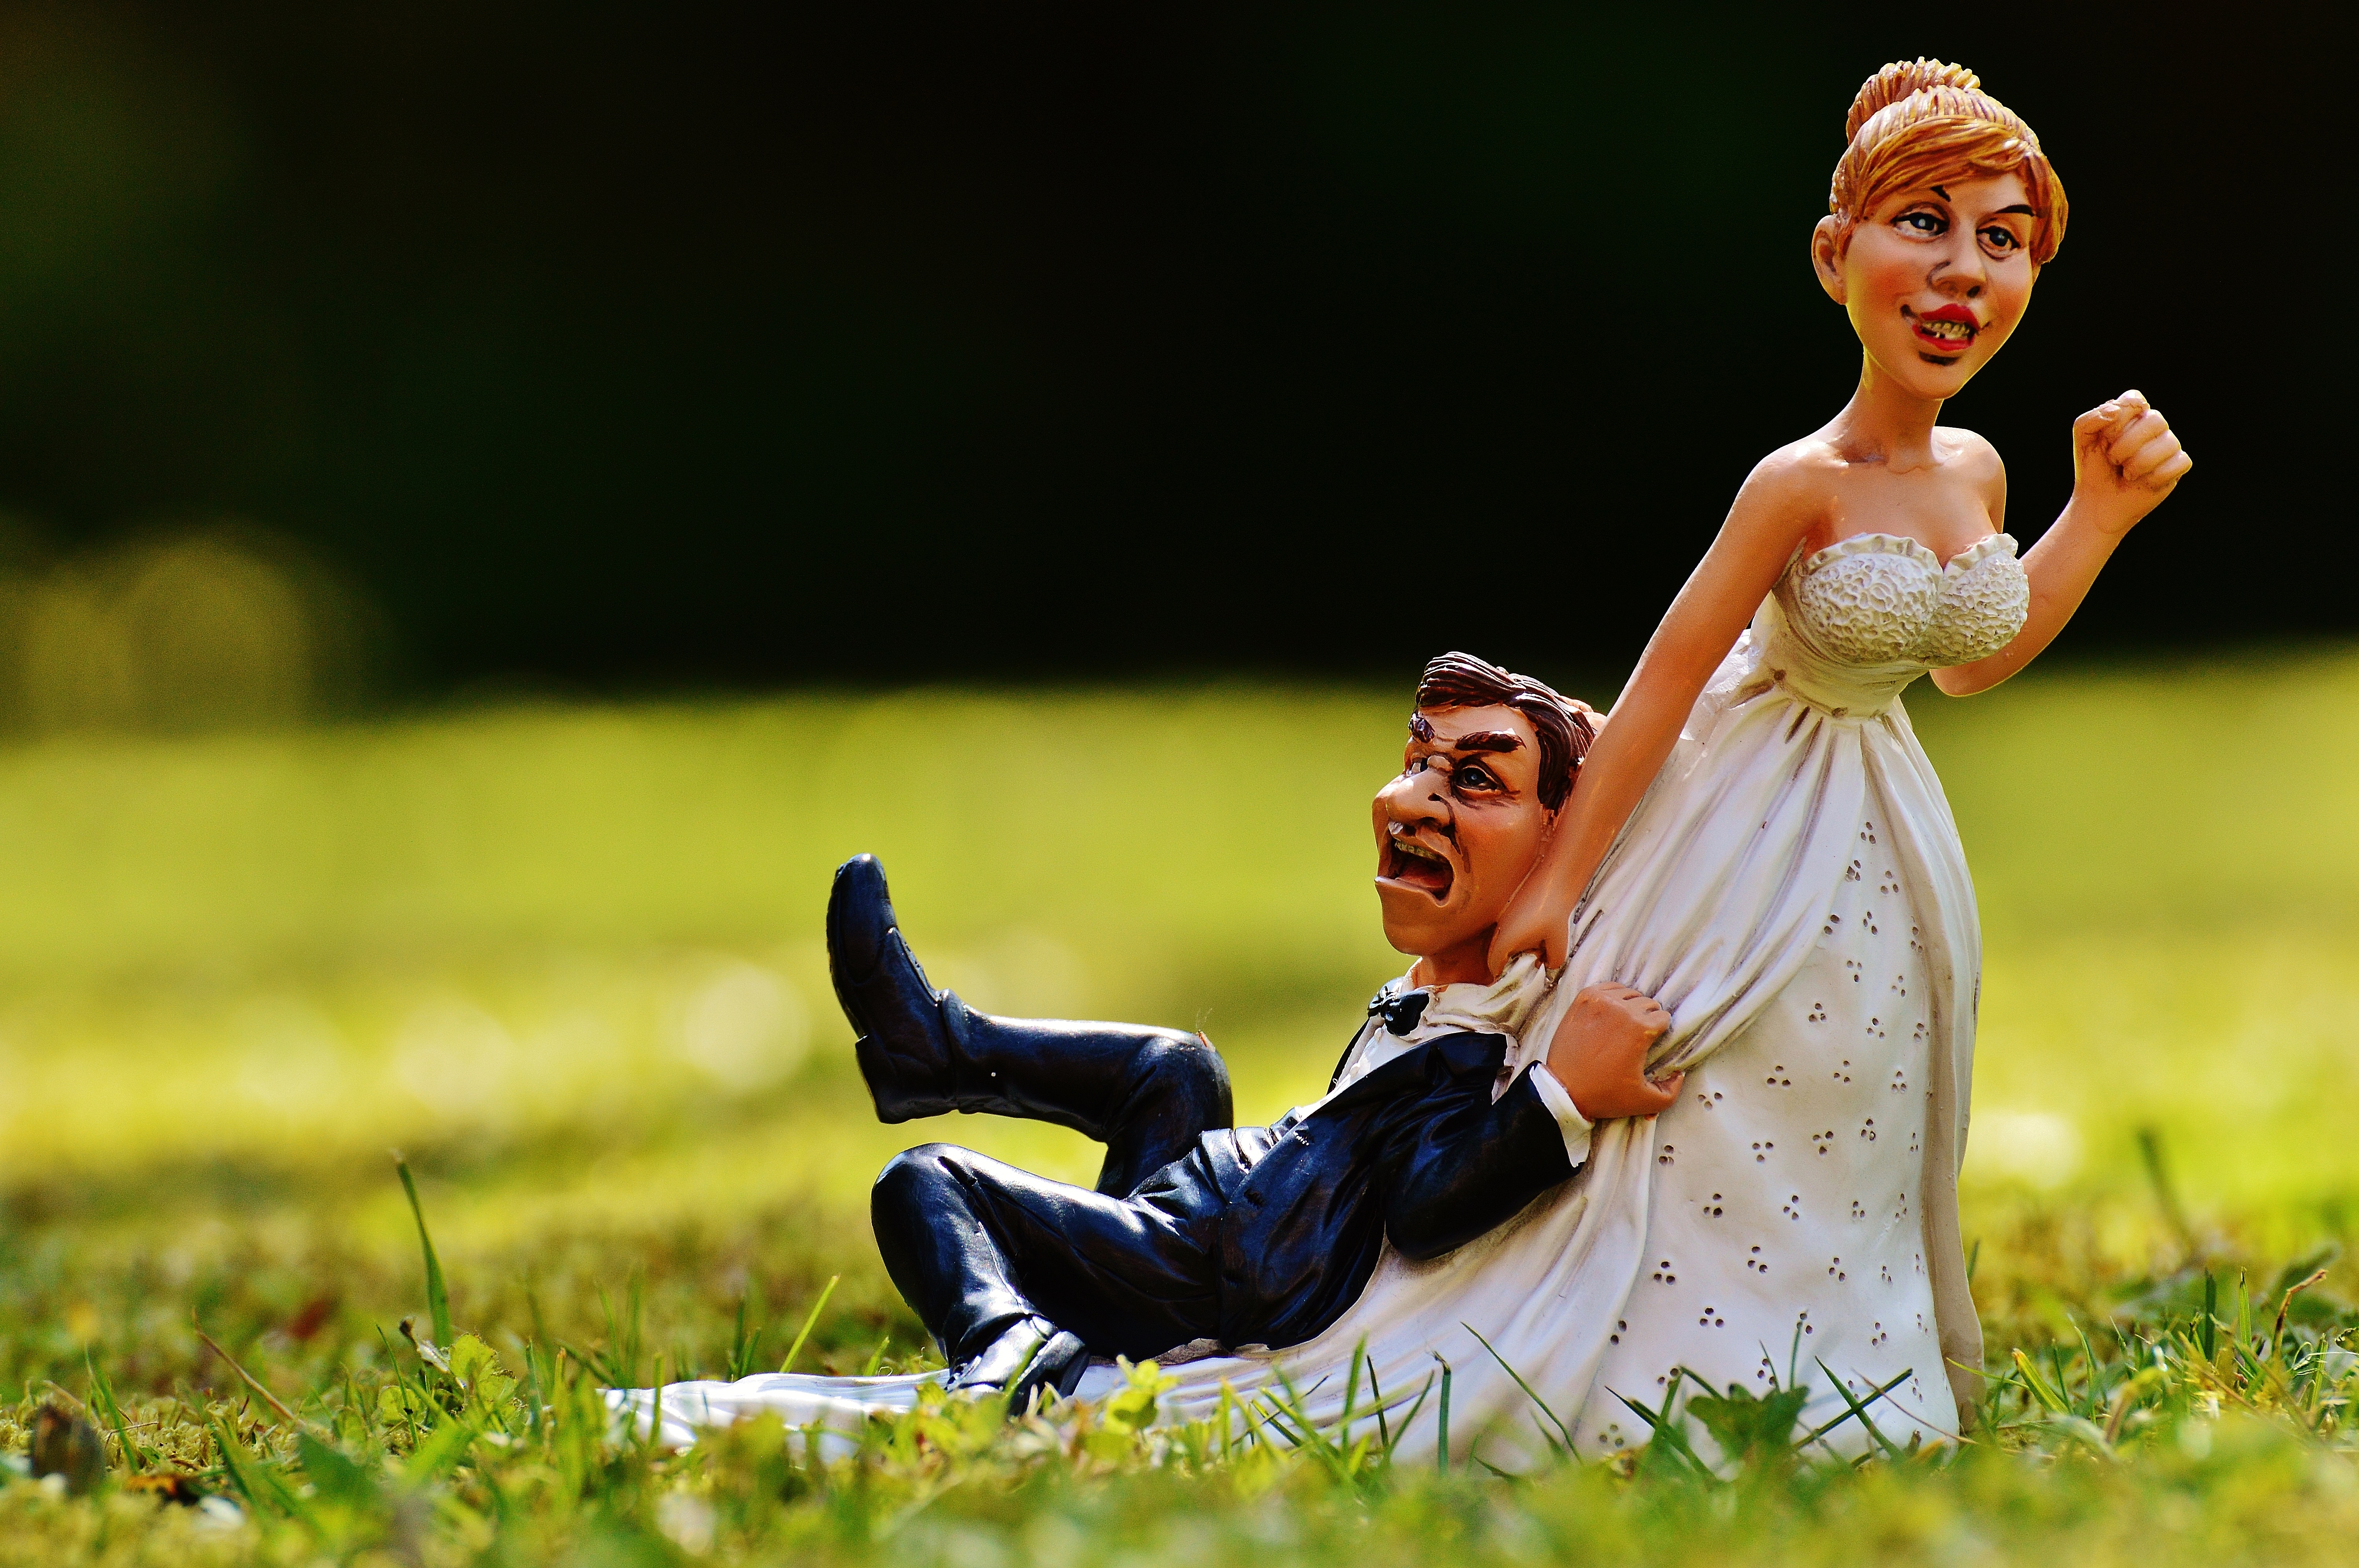
woman, love, decoration, together, wedding, bride, groom, married, marriage, deco, bride and groom, figure, sports, connection, connectedness, before, marry, panic, spouses, grind down the aisle, to force